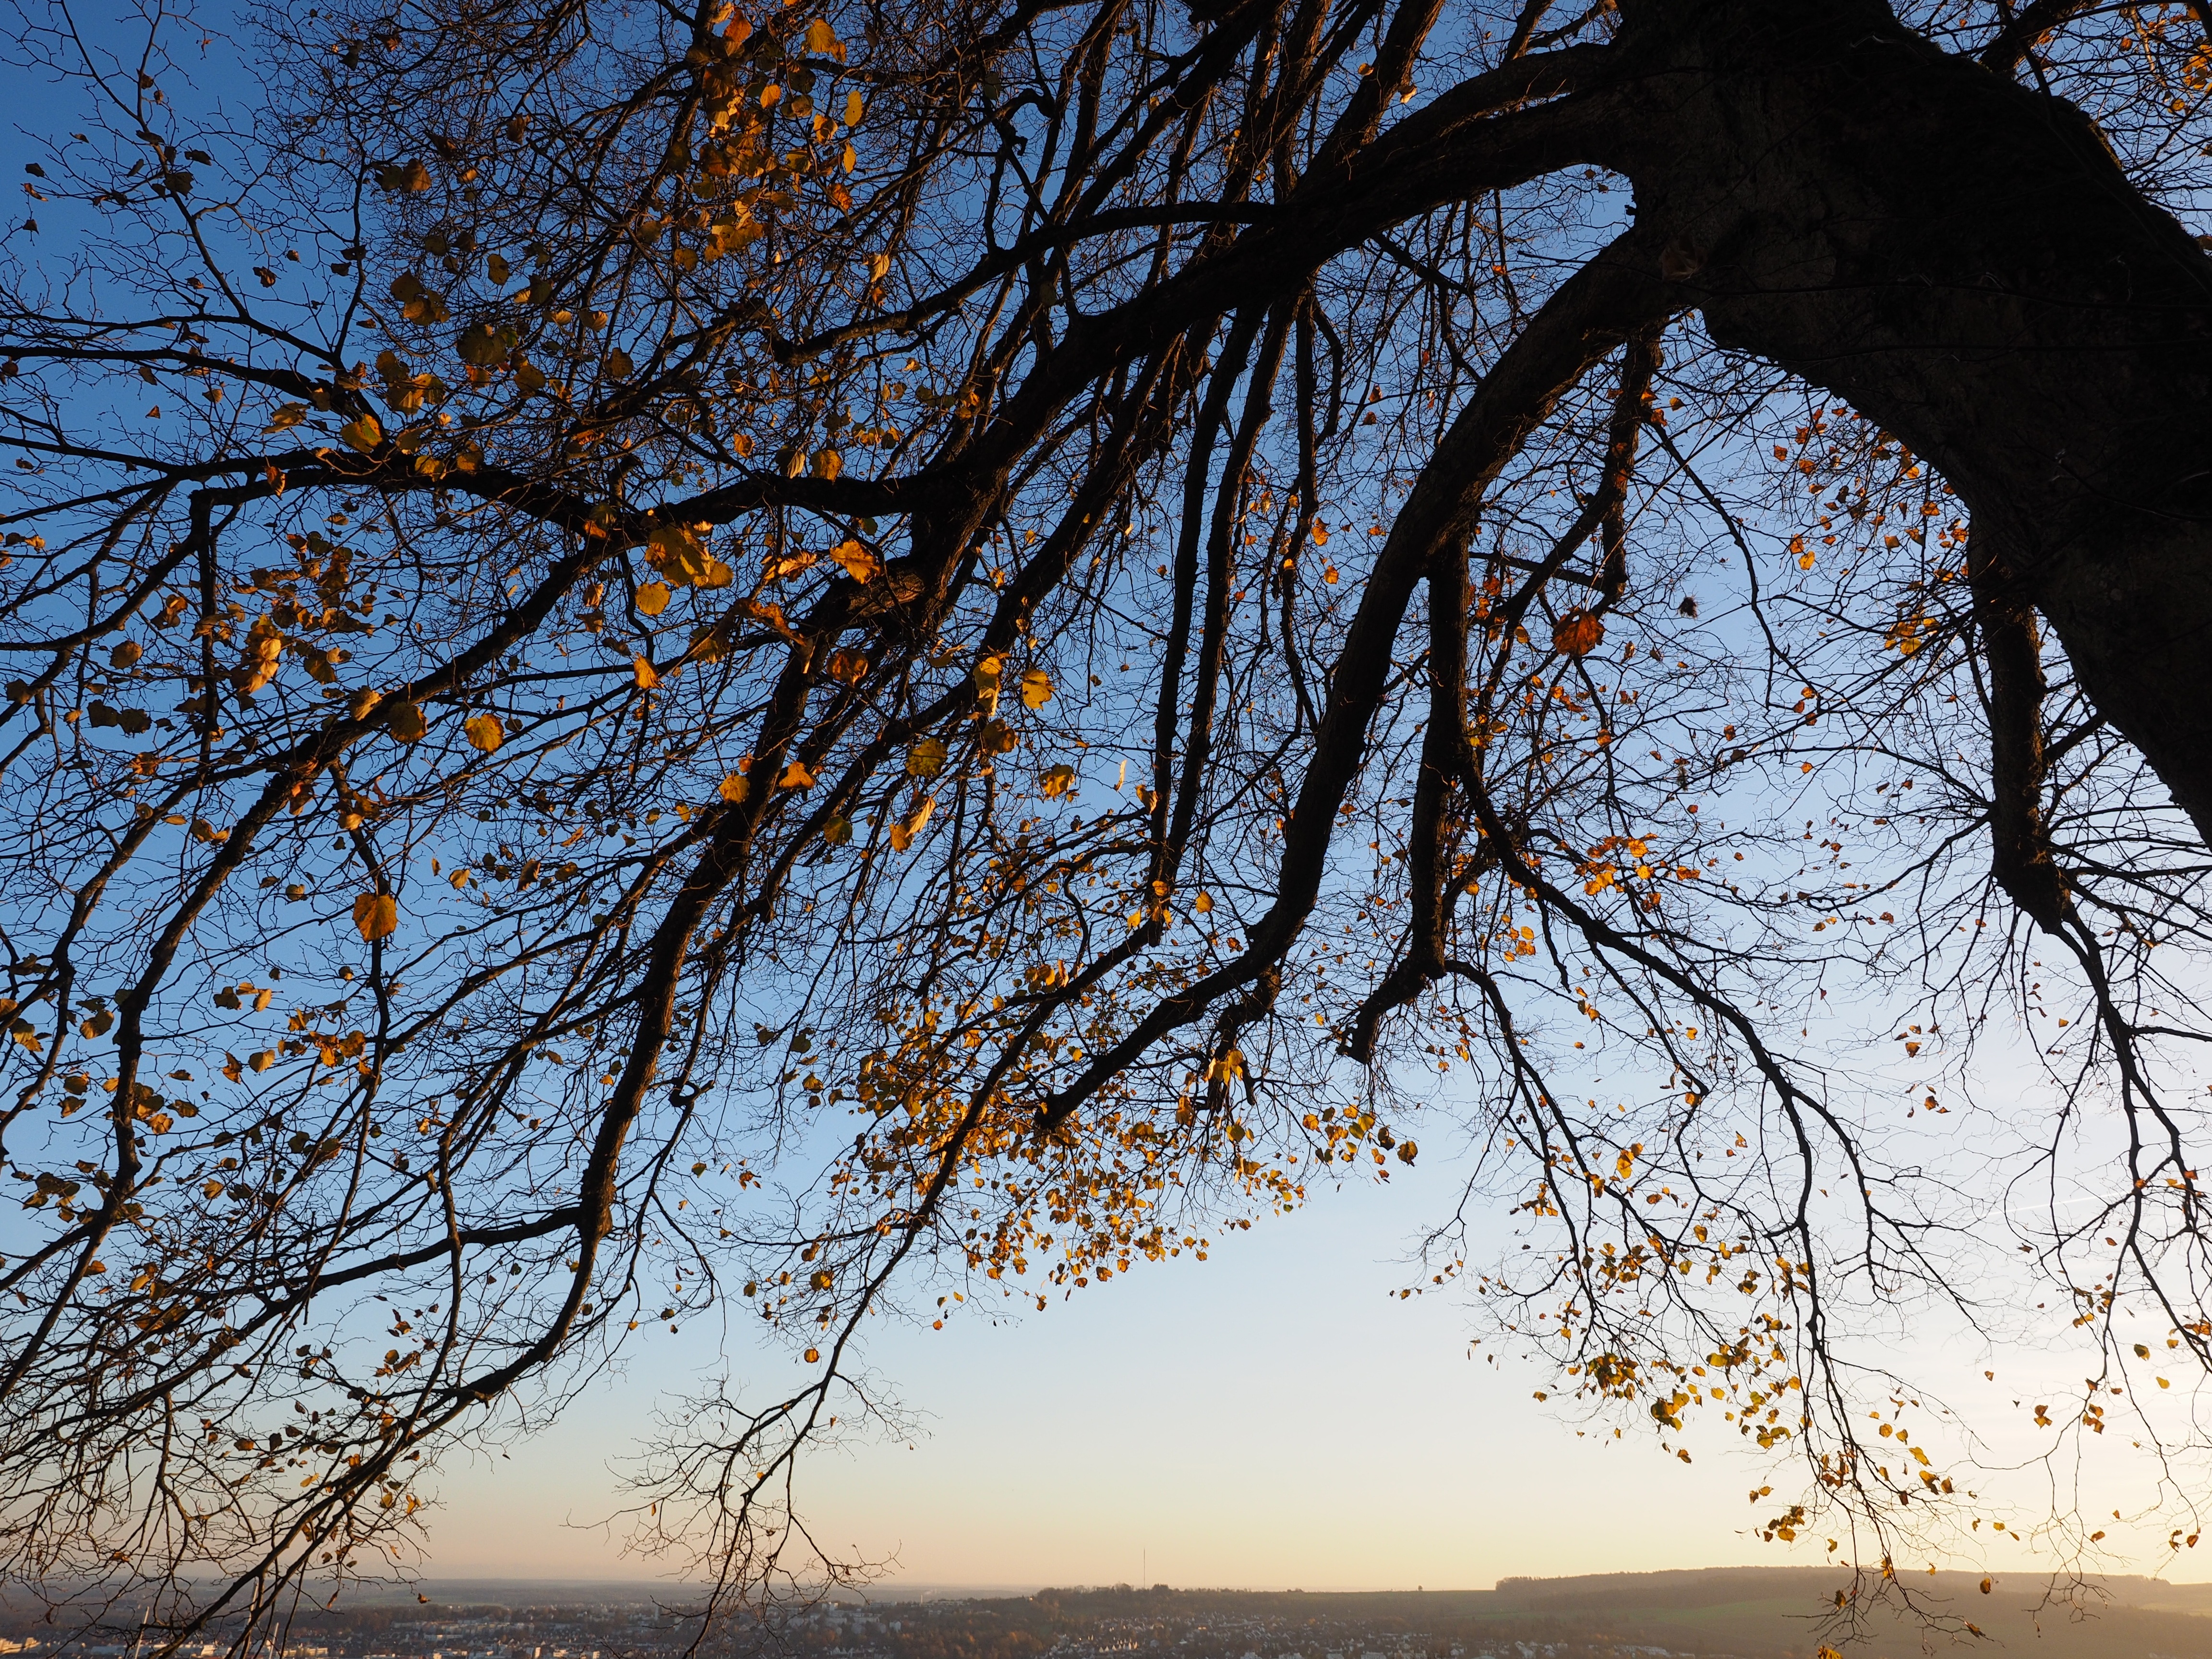
landscape, tree, nature, branch, winter, plant, sky, sunset, sunlight, morning, leaf, flower, log, autumn, colorful, season, lime tree, leaves, sunny, promenade, linde, malvaceae, fall color, fall foliage, ulm, back light, mallow, eselsberg, tilia, tilioideae, lime plant, tilia cordata, atmospheric phenomenon, woody plant, stone lime tree, winter linde, stone linde, panorama trail, h henweg, ulmer h henweg